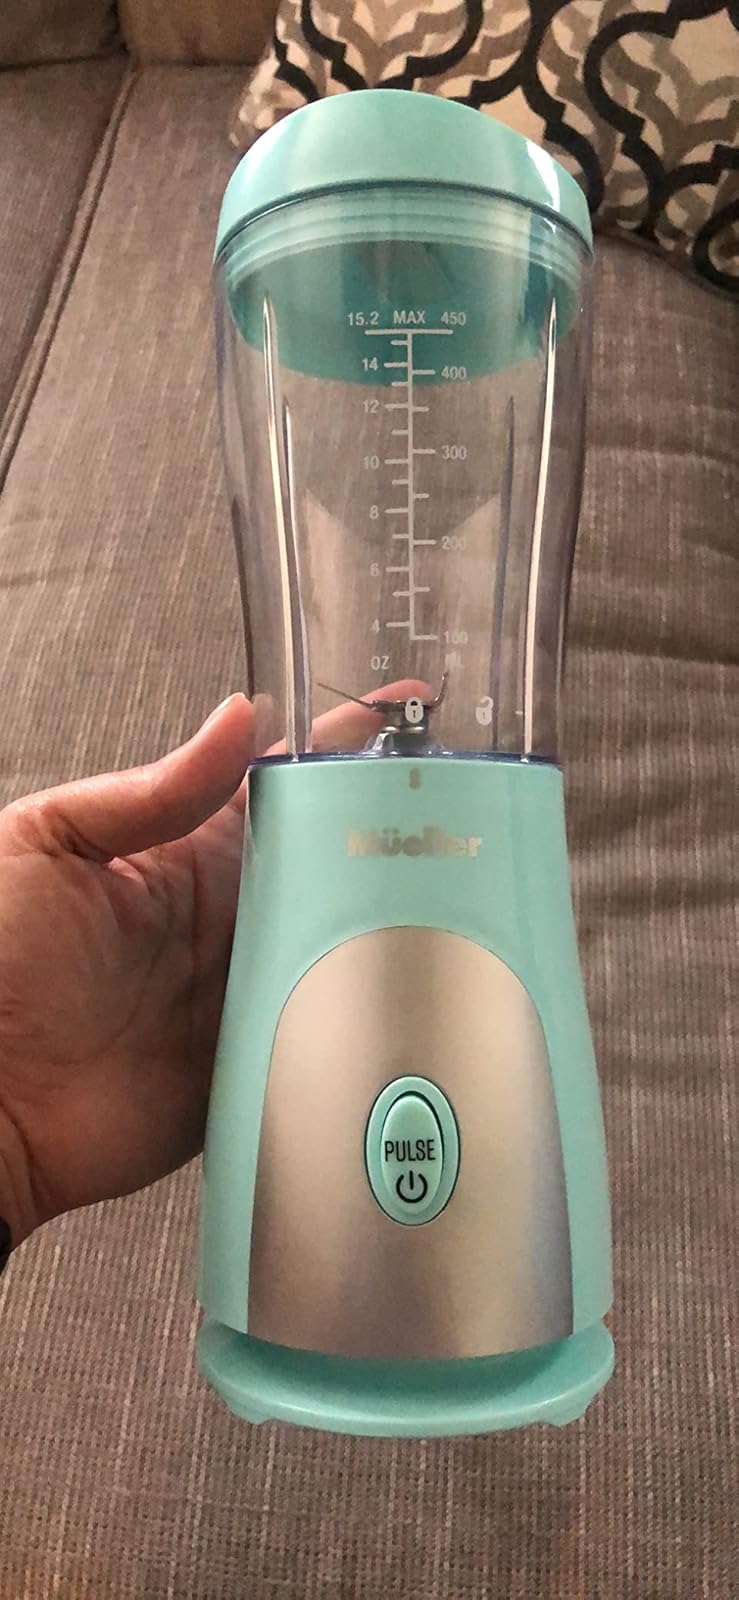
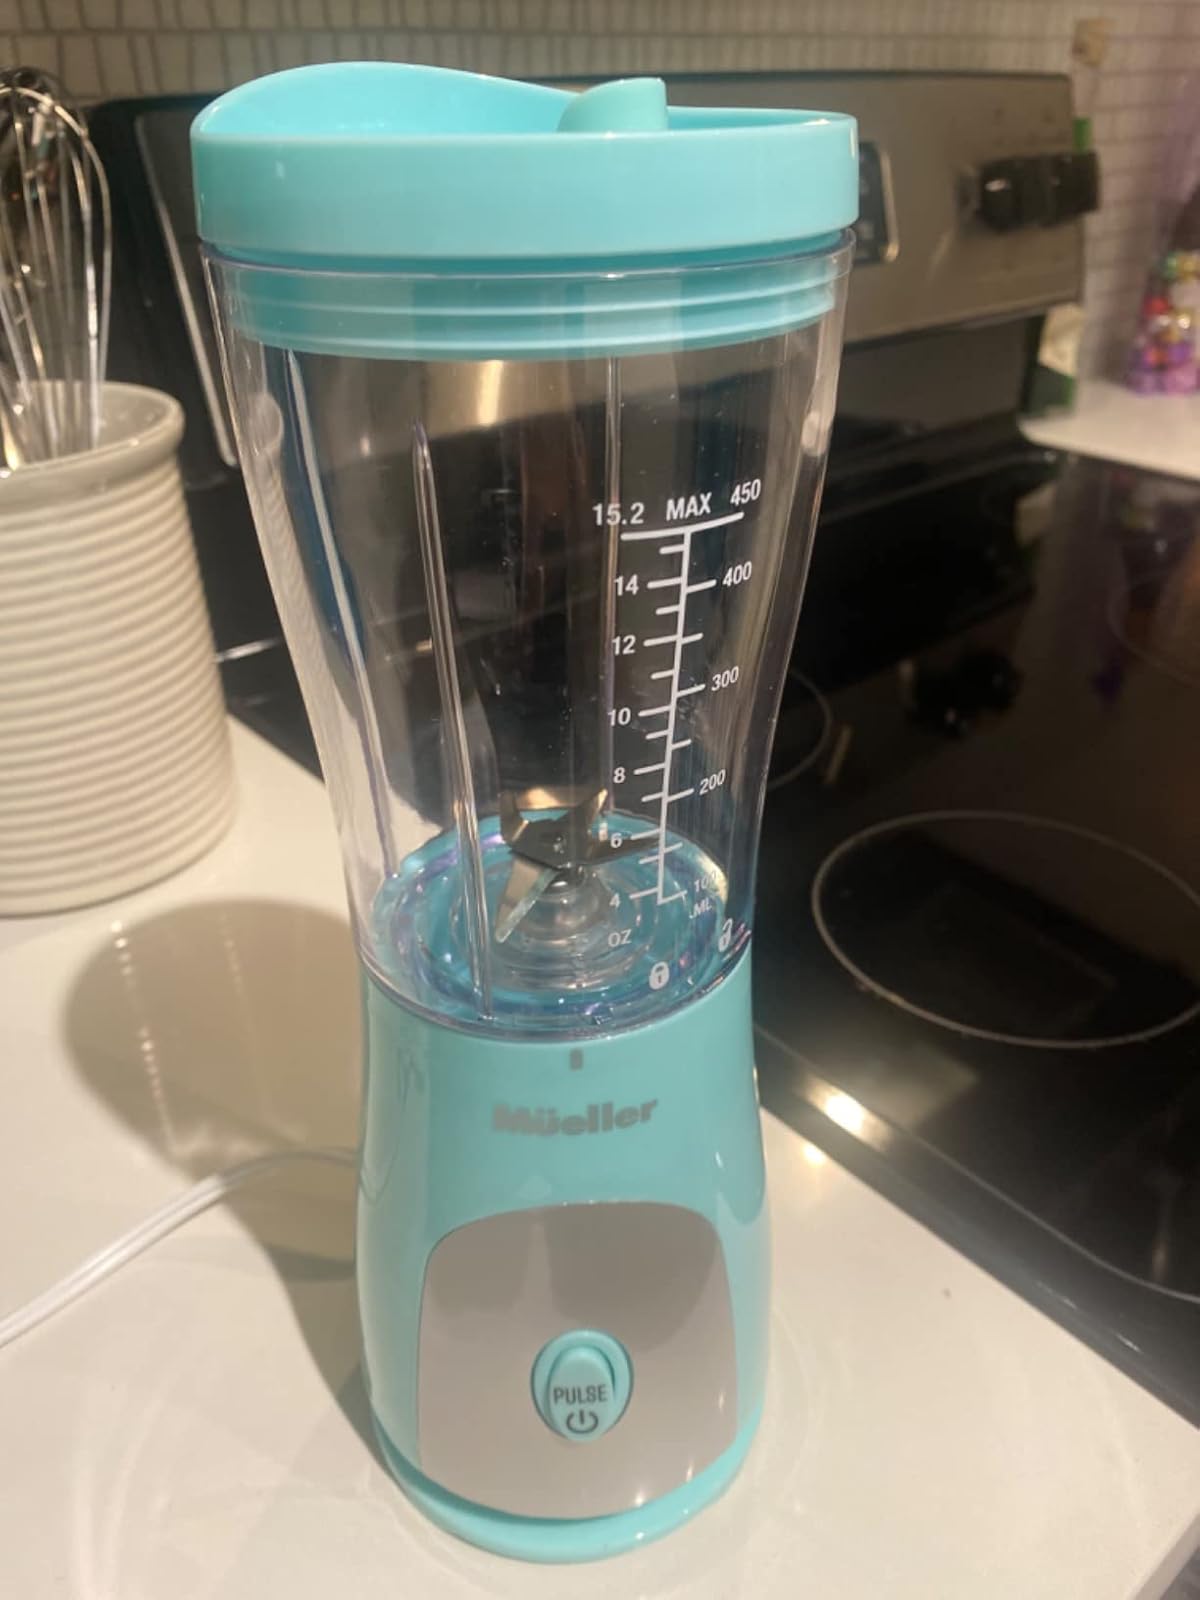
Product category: items_blender
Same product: yes